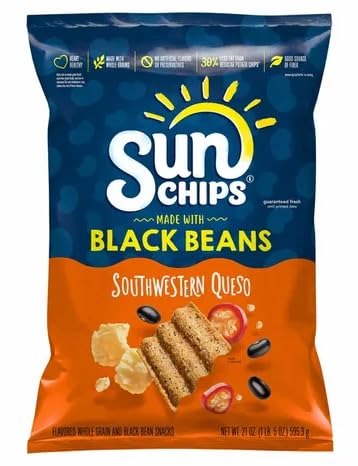
Item Name: SunChips Black Beans Southwestern Queso Chips, 21 Oz
Bullet Point 1: Delicious Fusion: Savor the unique blend of crispy corn chips infused with the rich flavor of black beans and a zesty Southwestern queso seasoning.
Bullet Point 2: Nutritious Snack: Made with real black beans, these chips offer 5g of plant-based protein and 3g of fiber per serving.
Bullet Point 3: Bold Flavors: Experience an explosion of savory queso and Southwestern spices in every bite.
Bullet Point 4: Satisfying Crunch: Enjoy the irresistible crunch of these hearty multigrain chips.
Bullet Point 5: Generous Portion: The 21 oz resealable bag ensures you have plenty to share or indulge in multiple snacking sessions.
Product Description: Indulge in the bold, Southwestern flavor of SunChips Made With Black Beans Southwestern Queso! These delightfully crunchy chips are crafted with real black beans, delivering a satisfying blend of savory queso and zesty spices in every bite. With 21 ounces per bag, you'll have plenty to share or enjoy as a tasty snack anytime. Packed with plant-based protein and whole grains, these chips offer a delicious and convenient way to incorporate more nutritious ingredients into your diet. Whether you're hosting a party, packing a lunch, or simply craving a flavorful snack, SunChips Made With Black Beans Southwestern Queso is sure to satisfy your cravings.
Value: 21.0
Unit: Ounce

Price: 5.25